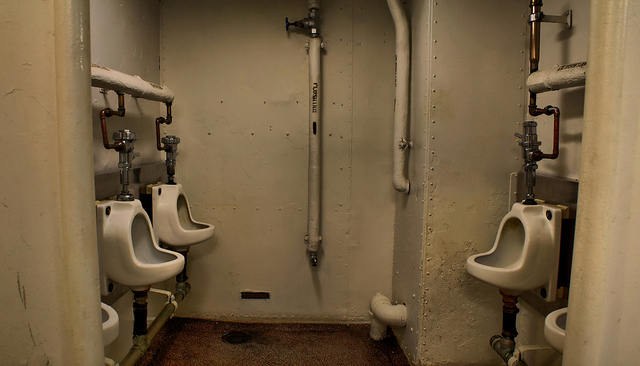
user: Given an image and a question. Answer the question in a short answer. Question: Can you guess where these type of urinals are seen? Short Answer:
assistant: men bathroom